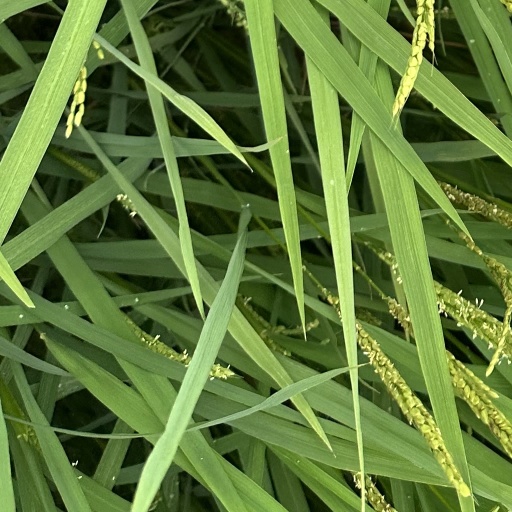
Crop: rice